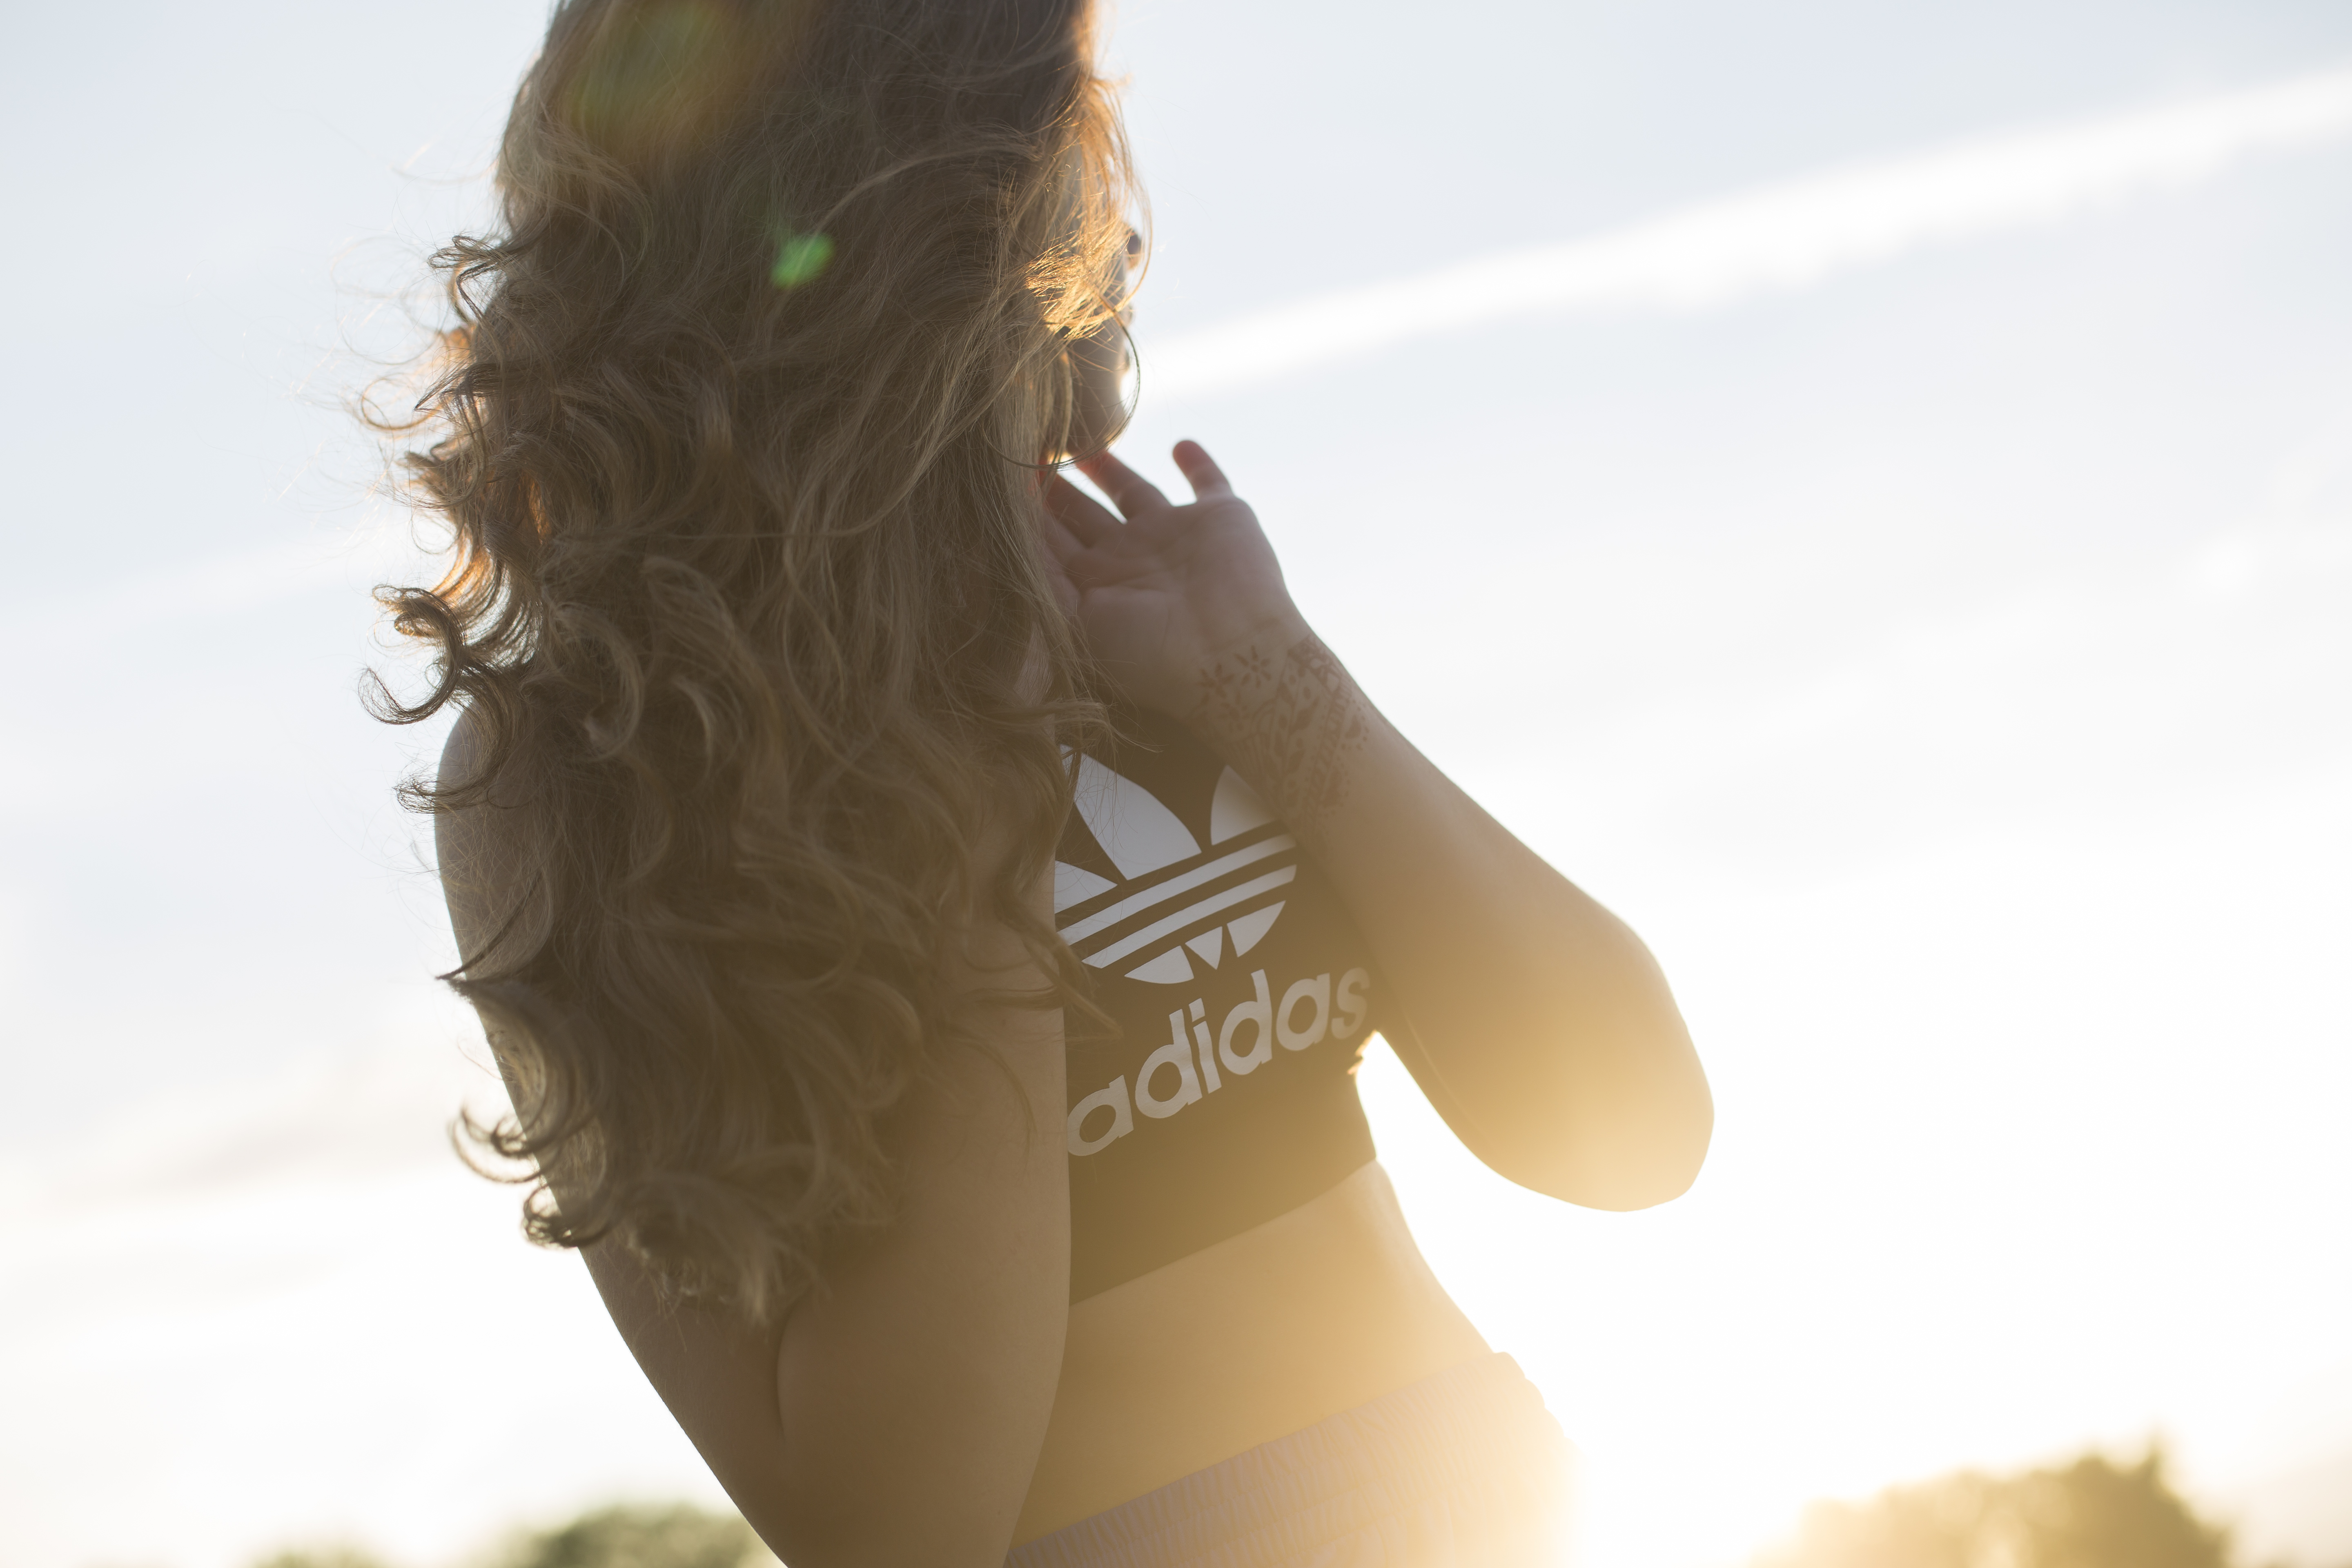
girl, model, adidas, sunset, sky, cloud, sunrise, dawn, dusk, hair, beautiful, female, hands, arms, belly, blue, wind, streaks, free image, shoulder, long hair, black hair, sunlight, hand, arm, neck, summer, joint, back, happiness, brown hair, fun, photo shoot